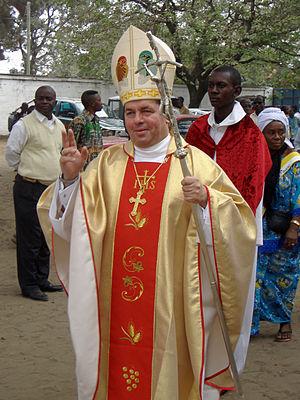
Jan Romeo Pawłowski est un prêtre catholique polonais, archevêque ad personam, docteur en droit canonique, diplomate du Vatican, nonce apostolique en république du Congo et au Gabon de 2009 à 2015. Il est official de la secrétairerie d'État en 2015, et délégué pour les représentations diplomatiques depuis le 21 novembre 2017.